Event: Nepal Earthquake
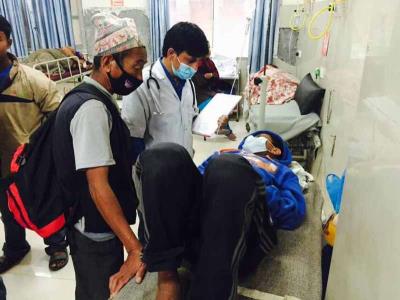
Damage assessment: no_damage